West Wing Week

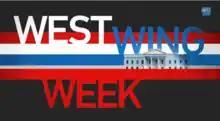
Title sequence

West Wing Week was a weekly web-episode released by The White House about the week's events concerning the President of the United States. The show was created in 2010 during the second year of the Presidency of Barack Obama. The footage was shot and edited by the video team from the Office of Digital Strategy and narrated by White House Press Secretary Josh Earnest; it was initially shot and edited by former White House videographer Arun Chaudhary, who created the series.